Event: Ecuador Earthquake
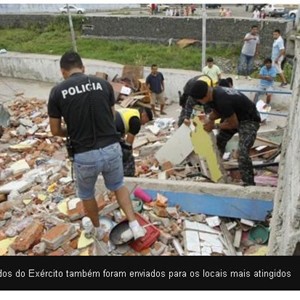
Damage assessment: damage